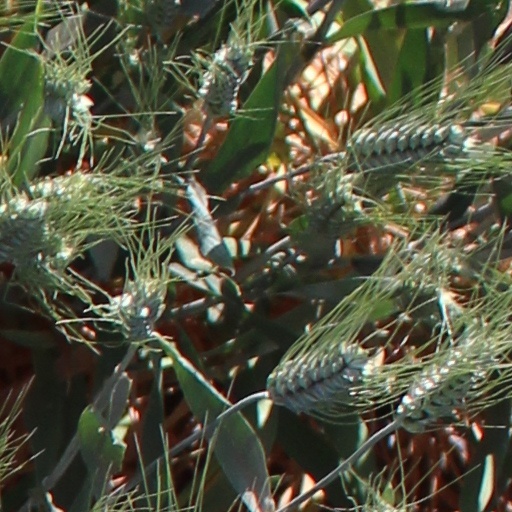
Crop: wheat